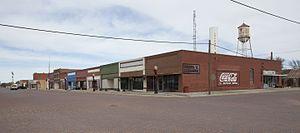
Lockney est une ville du comté de Floyd, dans l'État du Texas, aux États-Unis. Sa population s’élevait à 2 056 habitants lors du recensement de 2010.